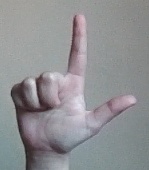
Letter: laam